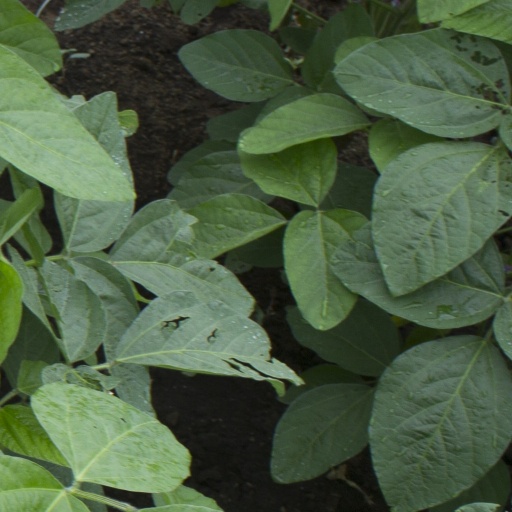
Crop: soybean